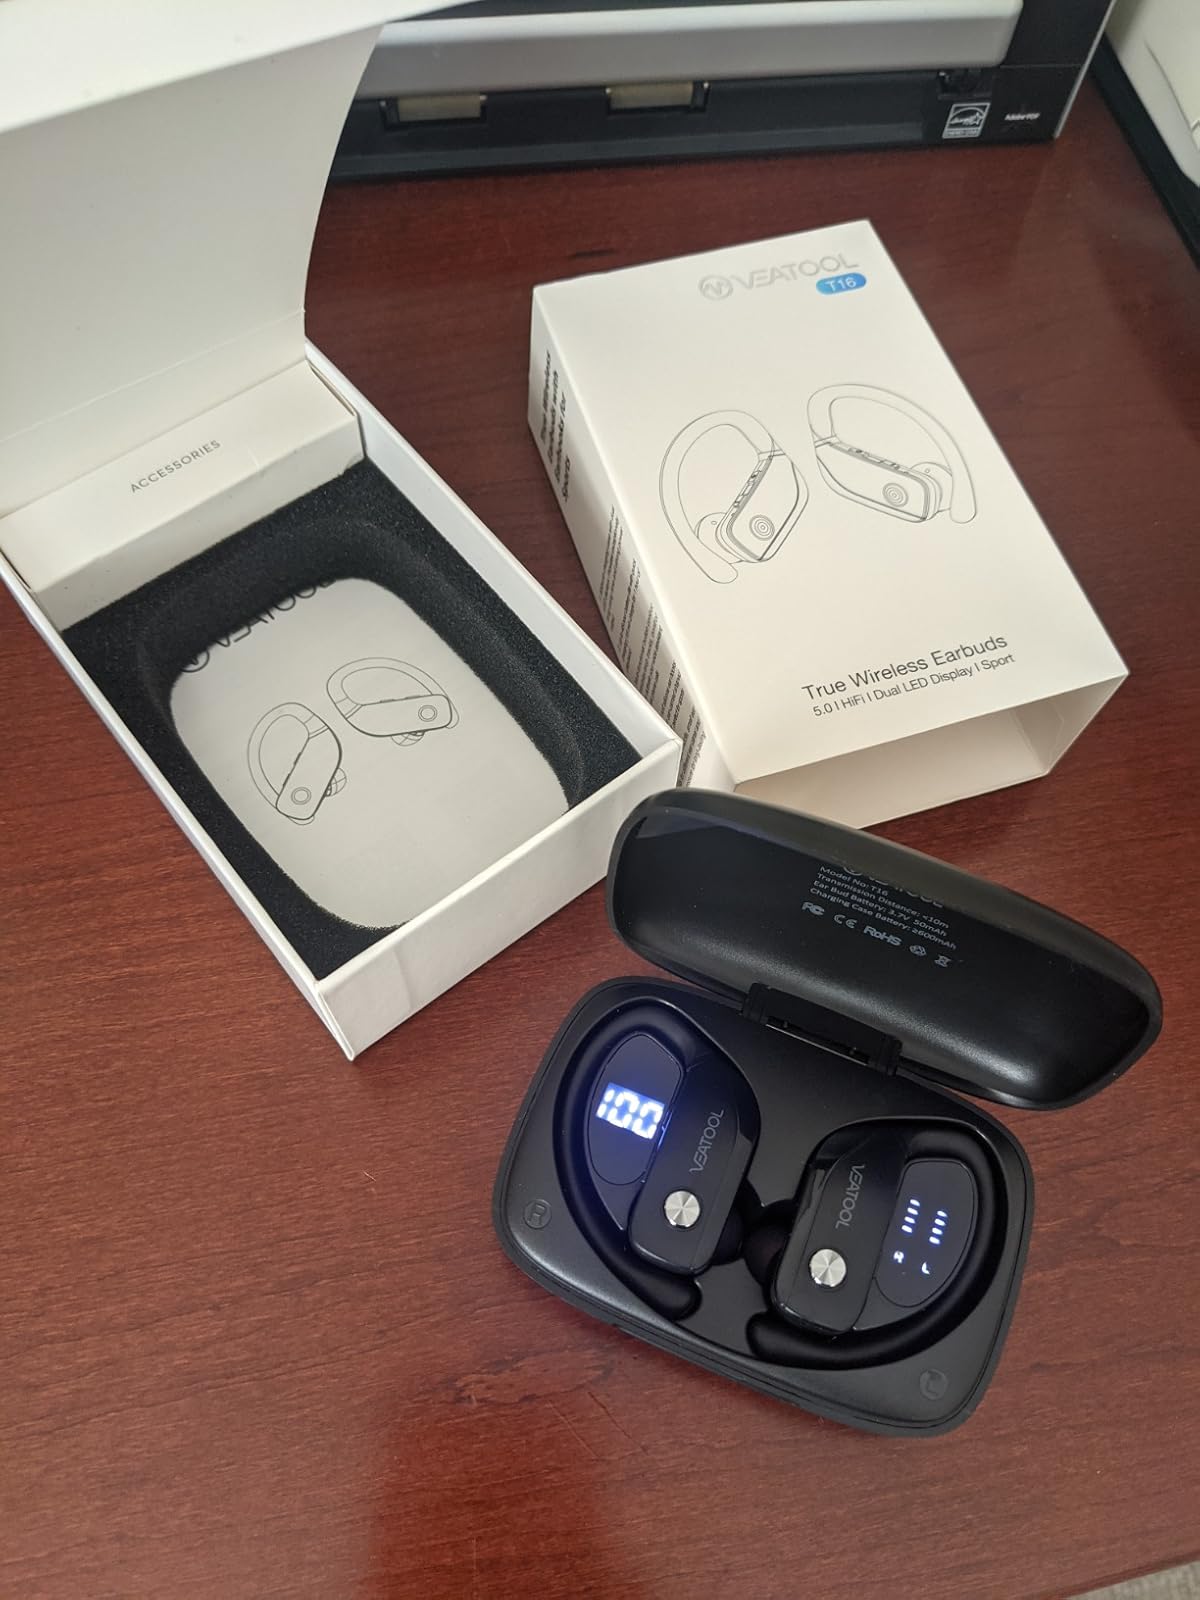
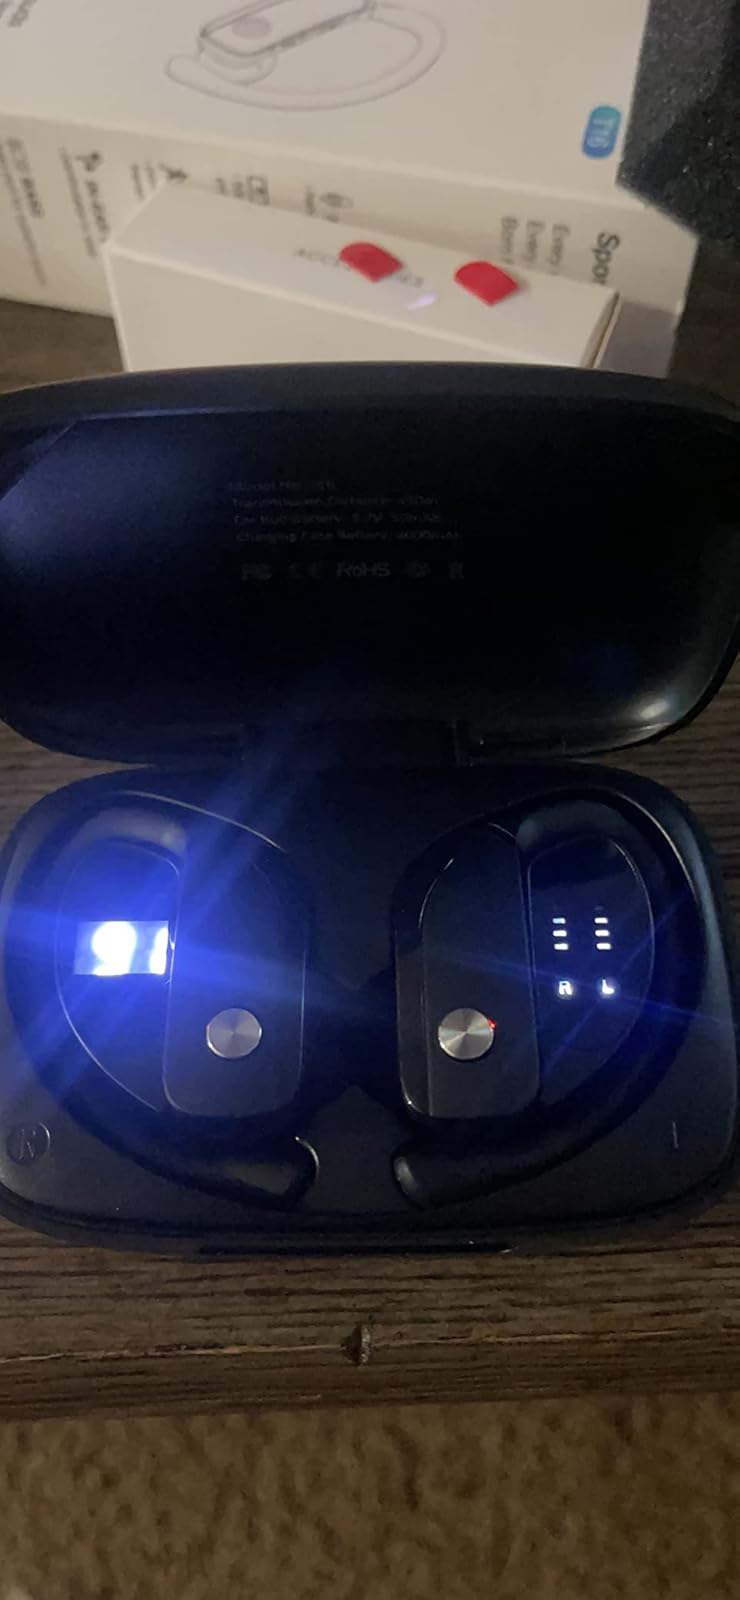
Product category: earbuds
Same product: yes